Islam in Palestine

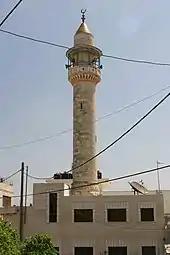
Mosque in Ramallah

Some scholars believe that Islam became the majority religion in Palestine in the 9th century, with acculturation of the locals into Arab identity and when Arabic became the "lingua franca". In the Middle East and North Africa in general and Palestine in particular, indigenous peoples in various regions who until then spoke mostly Aramaic, Coptic and Berber languages, began adopting Arabic due to its significance as a liturgical language of the Quran. The shift took place with an extended period of bilingualism, which lasted until the 12th century in Palestine and as late as the 17th century in Egypt.